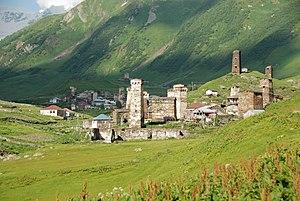
Ouchgouli est une communauté de villages de Géorgie. Située à plus de 2 000 m d'altitude, il s'agirait de la plus haute localité d'Europe.
Le tourisme est une composante importante de l'économie de la Géorgie : elle a apporté une contribution au produit intérieur brut du pays de 6,7% en 2015, de 7,1% en 2016, de 6,9% en 2017 et de 7,6% en 2018.